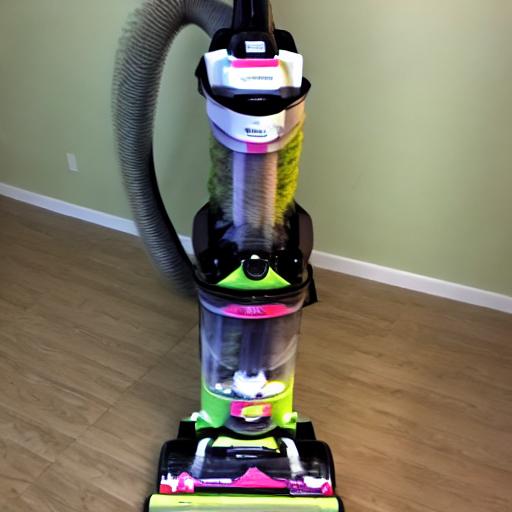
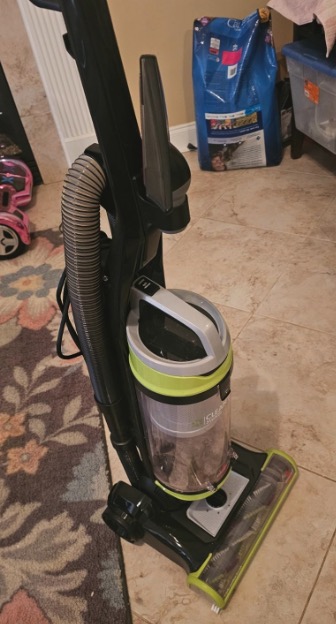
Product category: items_vacuum
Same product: no